Lynx

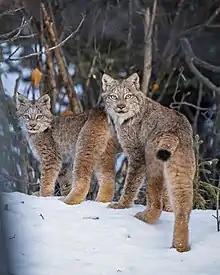
A mother and cub, Kenai National Wildlife Refuge, Alaska

The two "Lynx" species in North America, Canada lynx and bobcats, are both found in the temperate zone. While the bobcat is common throughout southern Canada, the continental United States and northern Mexico, the Canada lynx is present mainly in boreal forests of Canada and Alaska.